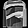
Label: Pullover